Religious pluralism

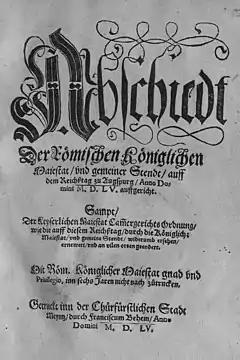
Front page of the 1555 Peace of Augsburg, which recognized two different churches in the Holy Roman Empire

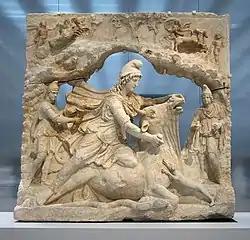
Marble relief of Mithras slaying the bull (2nd century, Louvre-Lens); Mithraism was among the most widespread mystery religions of the Roman Empire.

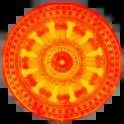
Buddhist dharma chakra. A popular symbol of Buddhism.

Religious pluralism, to paraphrase the title of a recent academic work, goes beyond mere toleration. Chris Beneke, in "Beyond Toleration: The Religious Origins of American Pluralism", explains the difference between religious tolerance and religious pluralism by pointing to the situation in the late 18th century United States. By the 1730s, in most colonies religious minorities had obtained what contemporaries called religious toleration: "The policy of toleration relieved religious minorities of some physical punishments and some financial burdens, but it did not make them free from the indignities of prejudice and exclusion. Nor did it make them equal. Those 'tolerated' could still be barred from civil offices, military positions, and university posts." In short, religious toleration is only the absence of religious persecution, and does not necessarily preclude religious discrimination. However, in the following decades something extraordinary happened in the Thirteen Colonies, at least if one views the events from "a late eighteenth-century perspective". Gradually the colonial governments expanded the policy of religious toleration, but then, between the 1760s and the 1780s, they replaced it with "something that is usually called religious liberty". Mark Silka, in "Defining Religious Pluralism in America: A Regional Analysis", states that religious pluralism "enables a country made up of people of different faiths to exist without sectarian warfare or the persecution of religious minorities. Understood differently in different times and places, it is a cultural construct that embodies some shared conception of how a country's various religious communities relate to each other and to the larger nation whole."